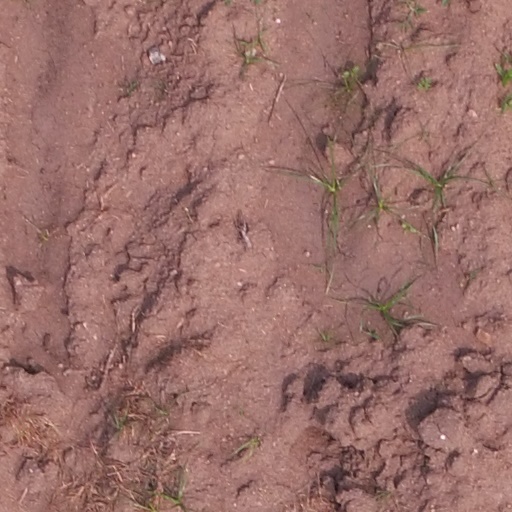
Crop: maize; corn